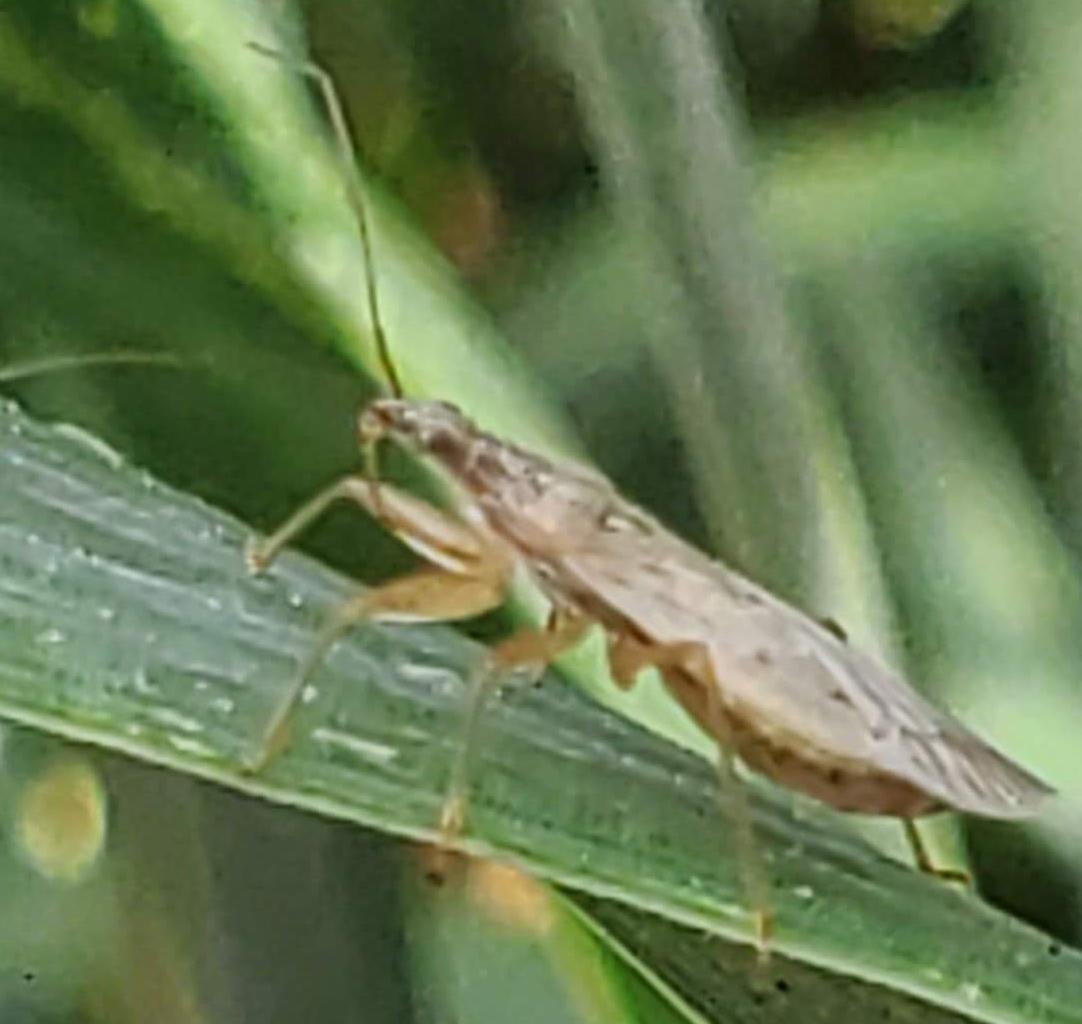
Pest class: predators